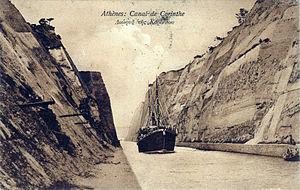
Le canal de Corinthe est une voie d'eau artificielle creusée à travers l'isthme de Corinthe, en Grèce, pour relier le golfe de Corinthe, dans la mer Ionienne, à l'ouest, au golfe Saronique, dans la mer Égée, à l'est. Le canal de Corinthe fait donc du Péloponnèse une île, puisqu'il perce de part en part l'isthme reliant cette péninsule au reste du territoire grec.
L’économie de la Grèce, forte d'un Produit intérieur brut avoisinant les 218 milliards d'USD, est la 51ᵉ économie mondiale. En termes de Parité de pouvoir d'achat, la Grèce se classe au 55ᵉ rang mondial avec près de 317 milliards USD. En 2018, la Grèce était la 17ᵉ économie européenne. Selon les chiffres du Fonds monétaire international de la même année, le PIB par habitant est de 20 317 dollars USD par valeur nominale et de 29 072 dollars USD en parité de pouvoir d'achat.